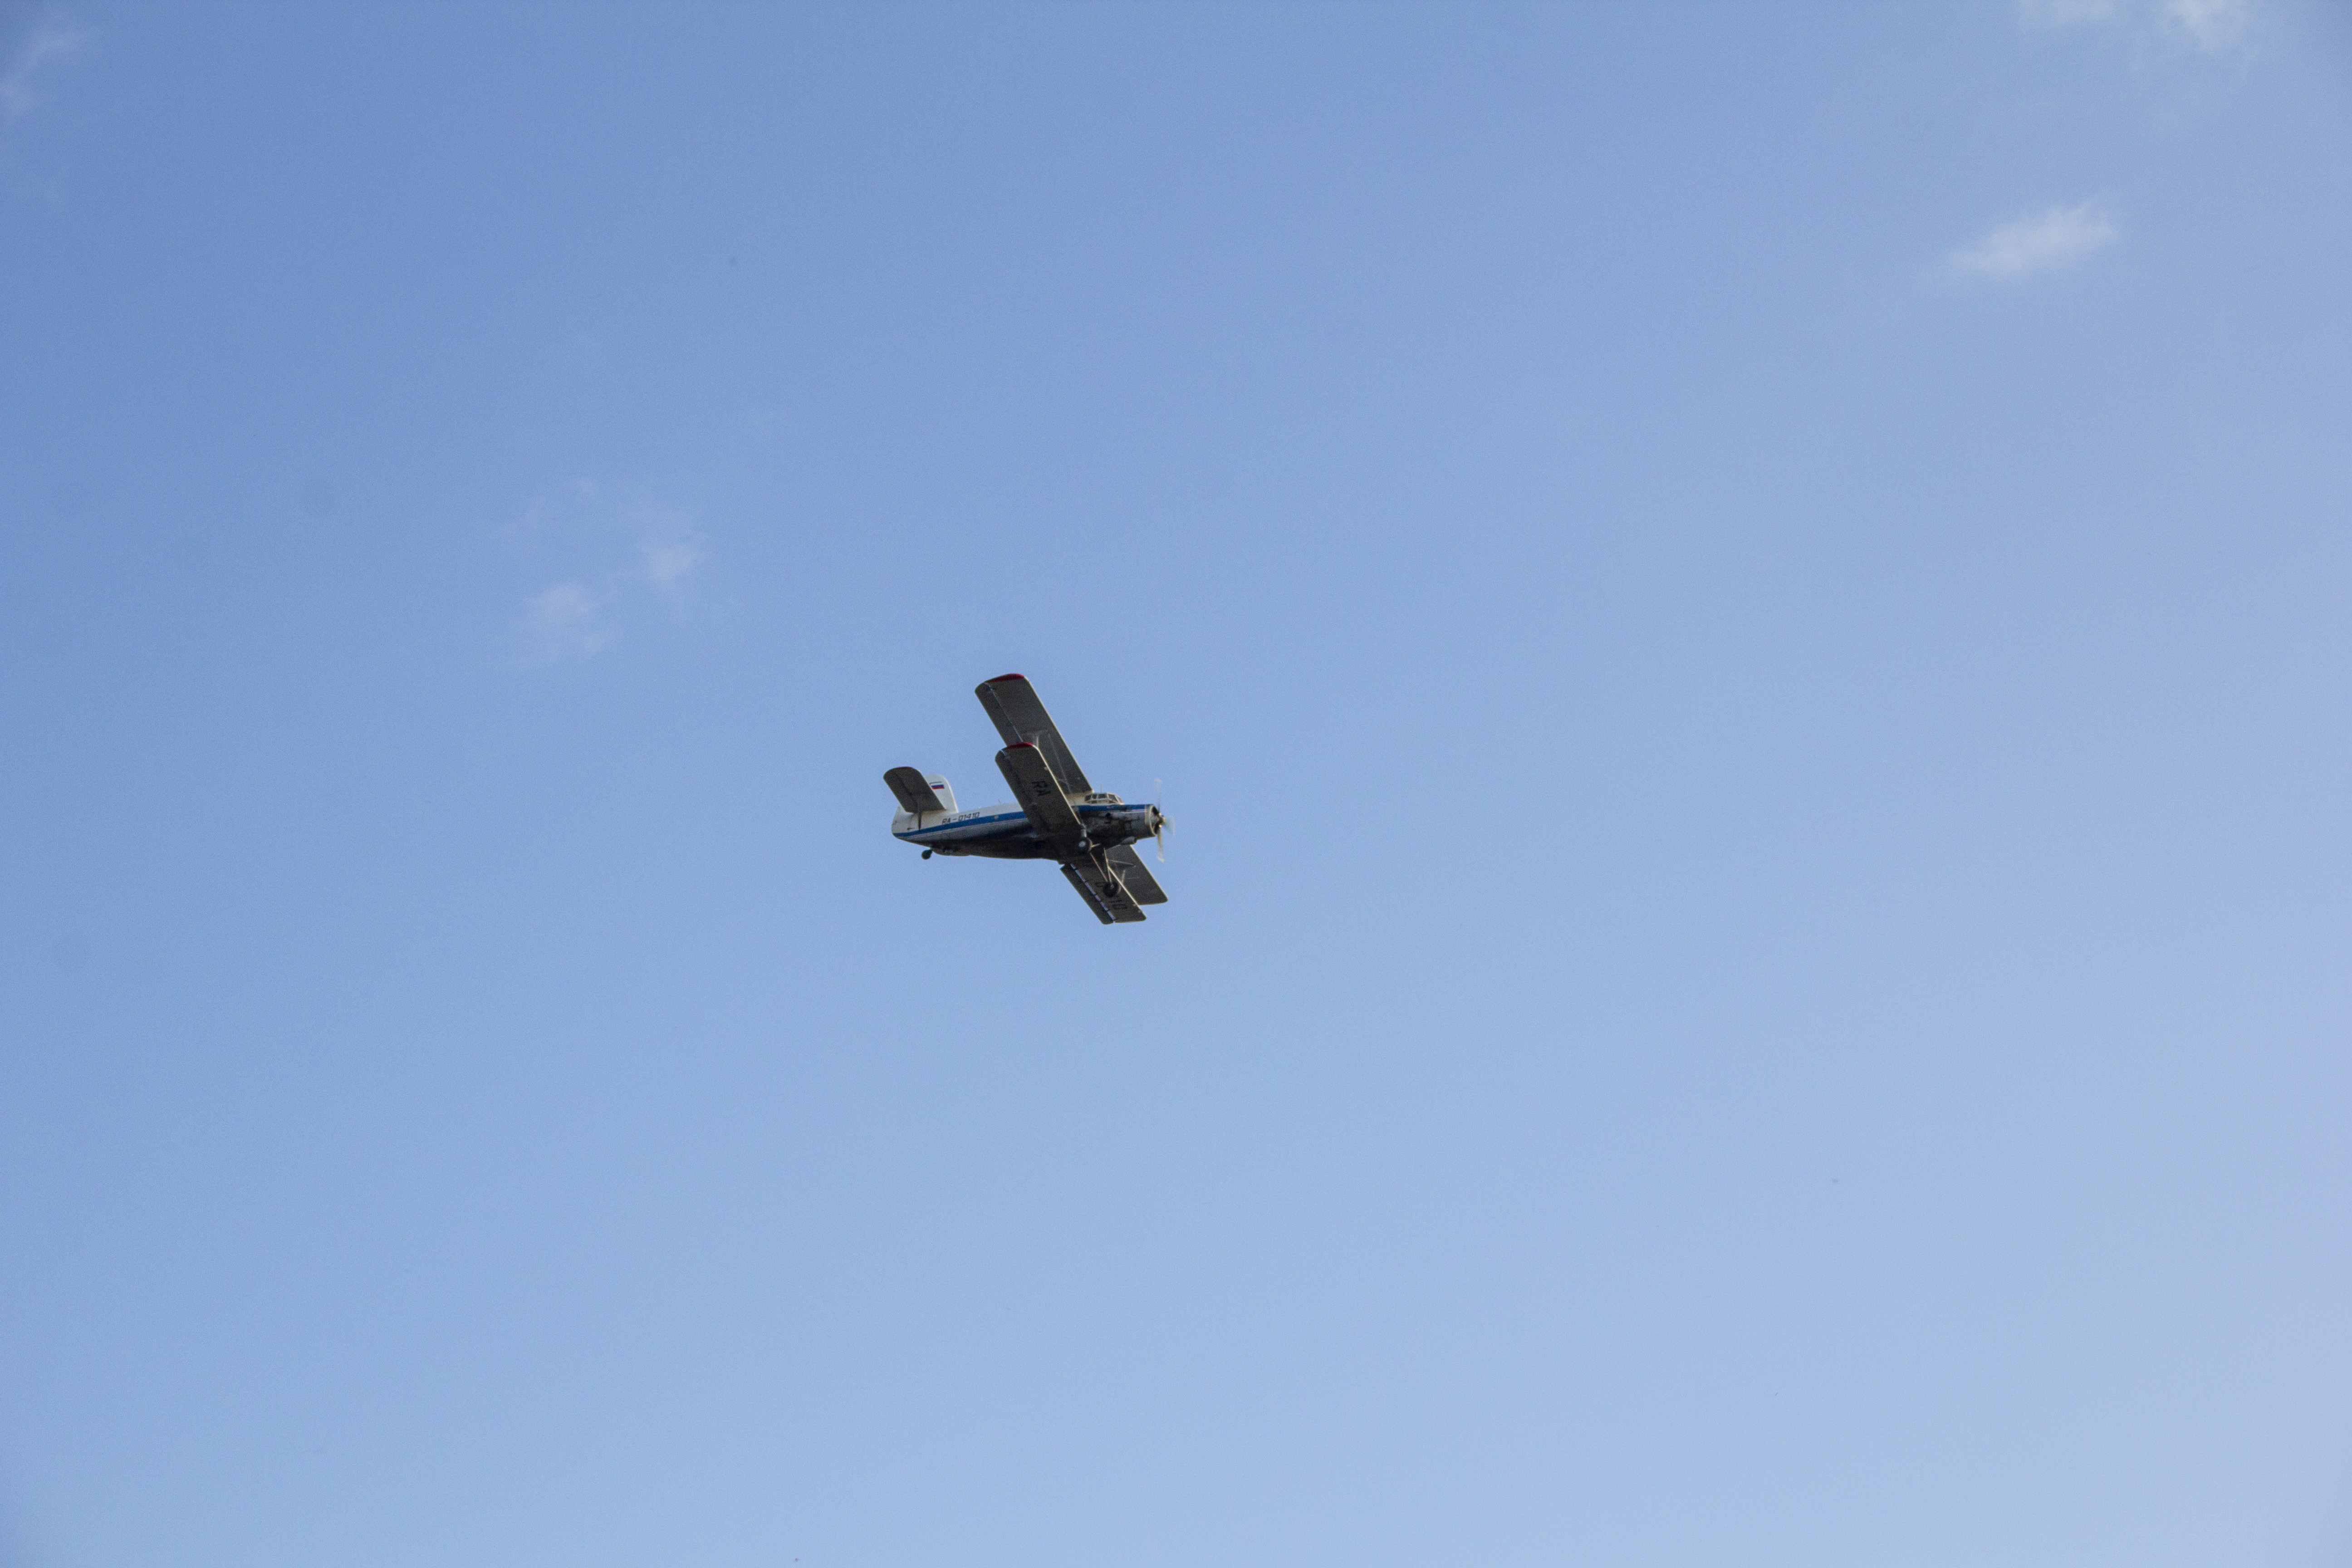
airplane, sky, aviation, aircraft, vehicle, flight, propeller, light aircraft, monoplane, air force, propeller driven aircraft, air show, air racing, general aviation, wing, air travel, military aircraft, aerospace engineering, aerobatics, biplane